Kiyoshi Kurosawa

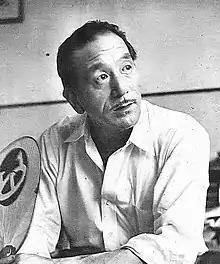
Yasujiro Ozu

Kurosawa's directing style has been compared to those of Stanley Kubrick and Andrei Tarkovsky, though he has never expressly listed those directors as influences. In an interview, he claimed that Alfred Hitchcock and Yasujirō Ozu contributed to shaping his personal vision of the medium. He has also expressed admiration for American film directors such as Don Siegel, Sam Peckinpah, Robert Aldrich, Richard Fleischer, and Tobe Hooper.